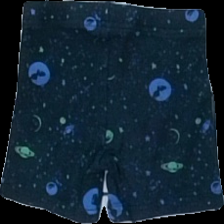
View: back
Type: Shorts
Category: Children
Brand: H&M
Colors: Blue, Green
Material: 100% cotton
Pattern: Other
Cut: Regular
Size: 98
Season: Summer
Damage location: bottom left
Damage 2 location: bottom left
Price range: <50
Recommended usage: Reuse
Description: blå shorts med rymden motiv